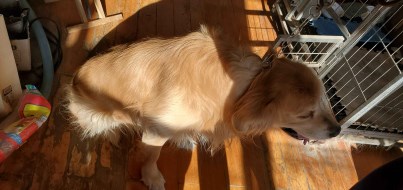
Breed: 5355-n000126-golden_retriever